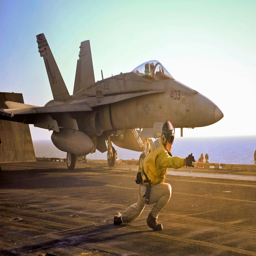
the yellow shirts run the show on the flight deck !